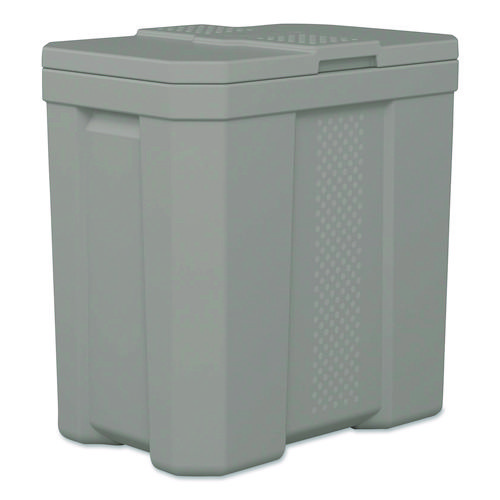
Salt Box, 28 Gal, 23.75 X 15.75 X 23.75. Dove Gray
Tired of cluttered storage spaces and flimsy containers? This durable, corrosion-free multi-purpose box is your ultimate solution for keeping contents accessible for any season. From keeping the pathways clear at your home or business to organizing your garage, it is perfect for storing up to 300 lbs of rock salt, sand, dirt and more. Note: This is a non-returnable item.
Brand: Suncast Commercial®
Category: Home & Garden > Lawn & Garden > Outdoor Power Equipment Accessories > Pressure Washer Accessories > Water Sand Blasters